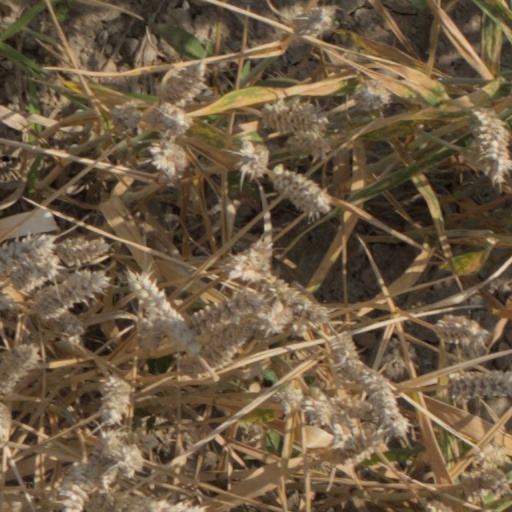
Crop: wheat